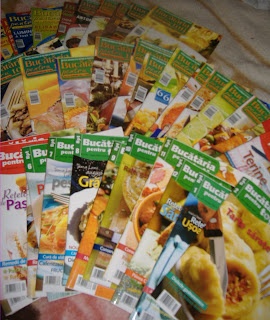
Waste category: paper